Chris Buescher

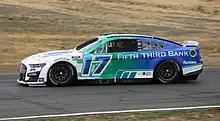
Buescher’s No. 17 car at Sonoma Raceway in 2022

Buescher started the 2022 season with a 16th-place finish at the 2022 Daytona 500. He also scored top-10 finishes at Phoenix, Atlanta, and Dover, where he recorded his first career Cup Series pole. At the Coca-Cola 600, Buescher was involved in a crash early in the final stage after he hit Daniel Suárez who spun on the restart. Buescher's right front wheel dug into the tri-oval grass, lifting the car off the ground and sending it into a barrel roll. Buescher's car rolled 5 times before landing upside down. After his car was rolled back over by safety officials, Buescher walked out of the car under his own power. Buescher was forced to miss Gateway after testing positive for COVID-19; he was substituted with Zane Smith. A week later, Buescher returned to the No. 17 and finished second to Daniel Suárez at Sonoma. On June 28, 2022, crew chief Scott Graves was suspended for four races due to a tire and wheel loss at Nashville. Despite not making the playoffs, Buescher led a race-high 169 laps and managed to score his second career win at the Bristol night race, snapping a 222 race winless streak for himself and a five-year drought for the team.